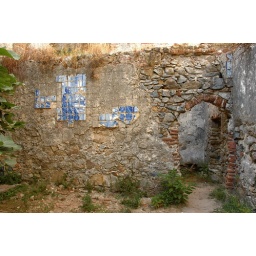
details in Monchique, Portugal: what was once part of a large wall of tiles...down to the bare bones